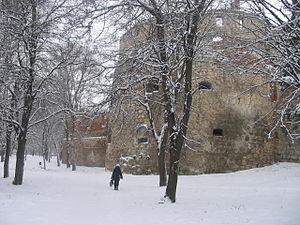
Le château de Berejany est une forteresse ukrainienne, autour de laquelle la ville moderne de Berejany s’est développée.